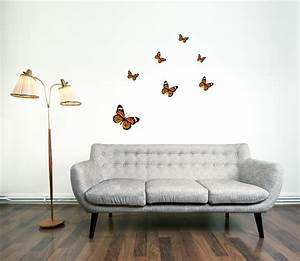
Label: butterfly